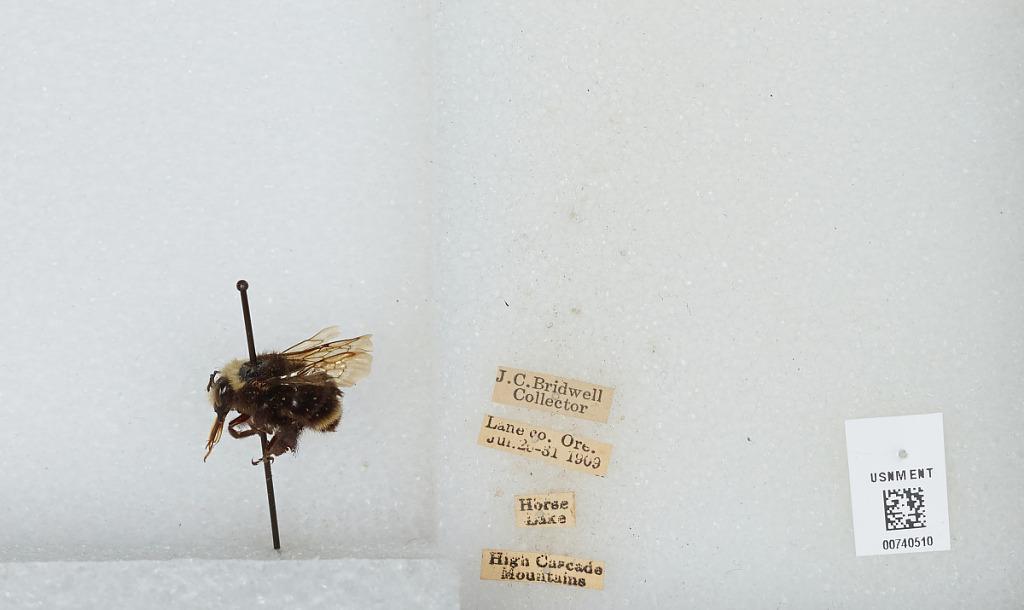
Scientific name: Bombus (Pyrobombus) vosnesenskii Radoszkowski
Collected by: J. Bridwell
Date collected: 1909-7-25
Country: United States
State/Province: Oregon
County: Lane
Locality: Horse Lake. High Cascade Mountains.
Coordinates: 44.0003, -121.873